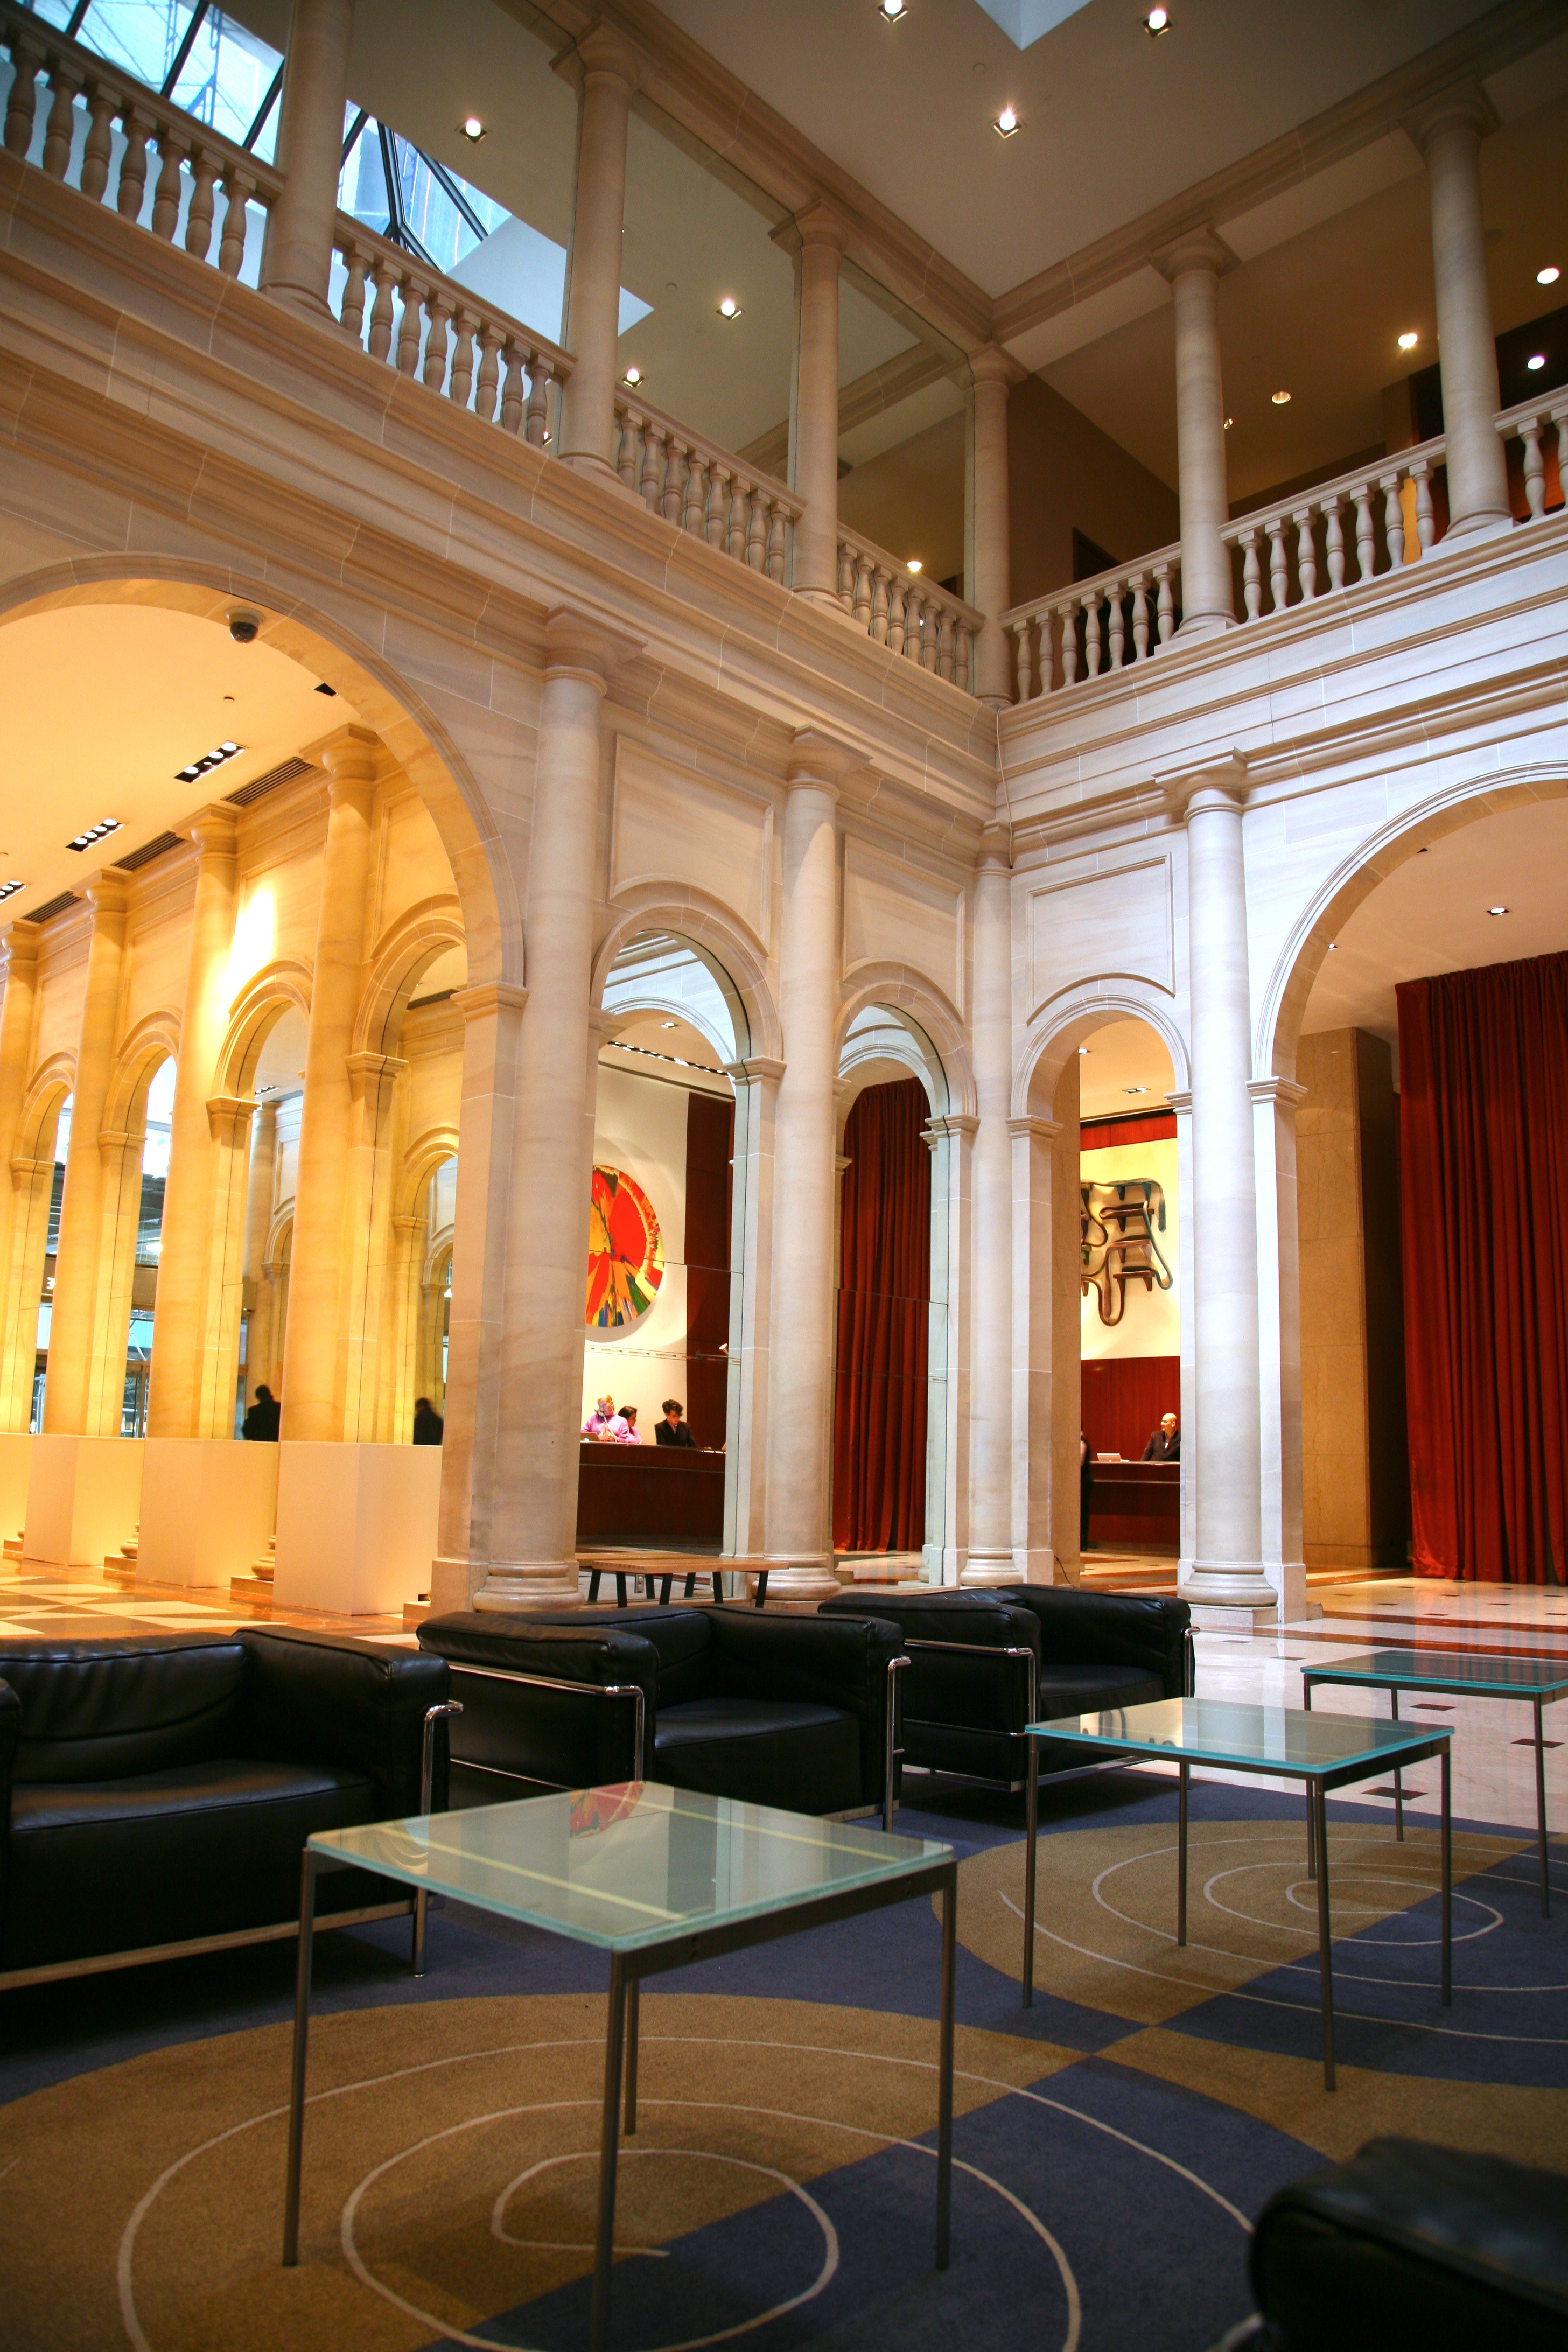
architecture, auditorium, building, palace, nyc, hall, interior design, theatre, newyork, hotel, newyorkcity, ny, synagogue, ballroom, tourist attraction, estate, lobby, midtownwest, parkermeridien, parkermeridienhotel